2020s in fashion

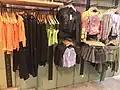
Fairy Grunge clothing at an Urban Outfitters store

From 2023 to 2024, the predominant colours in Britain, Australia, France and America were red, white and blue. As in the mid-to-late 1970s, Western shirts with pearl snaps in denim, black gabardine or bright madras plaid made a comeback, and sometimes featured contrasting yokes and cuffs with intricate embroidery. Moccasins, stonewash denim waistcoats with decorative fringes, preppy loafers, navy blue suits and sportcoats, Wrangler jeans or Levi Strauss jeans, suede fringe jackets popularized by Pharrell Williams, Noel Fielding, Post Malone and Beyonce in anticipation of the release of her Cowboy Carter album, straight leg jeans instead of the skinny jeans fashionable from the late 2000s until the mid-2010s, stetsons, white baseball jerseys with bold red or blue pinstripes, striped blue neckties, baggy white pants, Union Jack motifs, Panhandle Slim, Rockmount and Scully sportcoats with contrasting Western-inspired yokes and embroidery, barrel jeans, duster coats as worn in the "Yellowstone" TV series, preppy style college sweaters, retro blue and white striped football shirts, chelsea boots with cowboy boot styling, two-button blazers with red and blue boating stripes, V-neck sweater vests, royal blue baseball jackets with white sleeves, Howler Brothers gilets, shirts and suits worn open to expose the chest, and boxy leather reefer jackets were popular on both sides of the Atlantic.